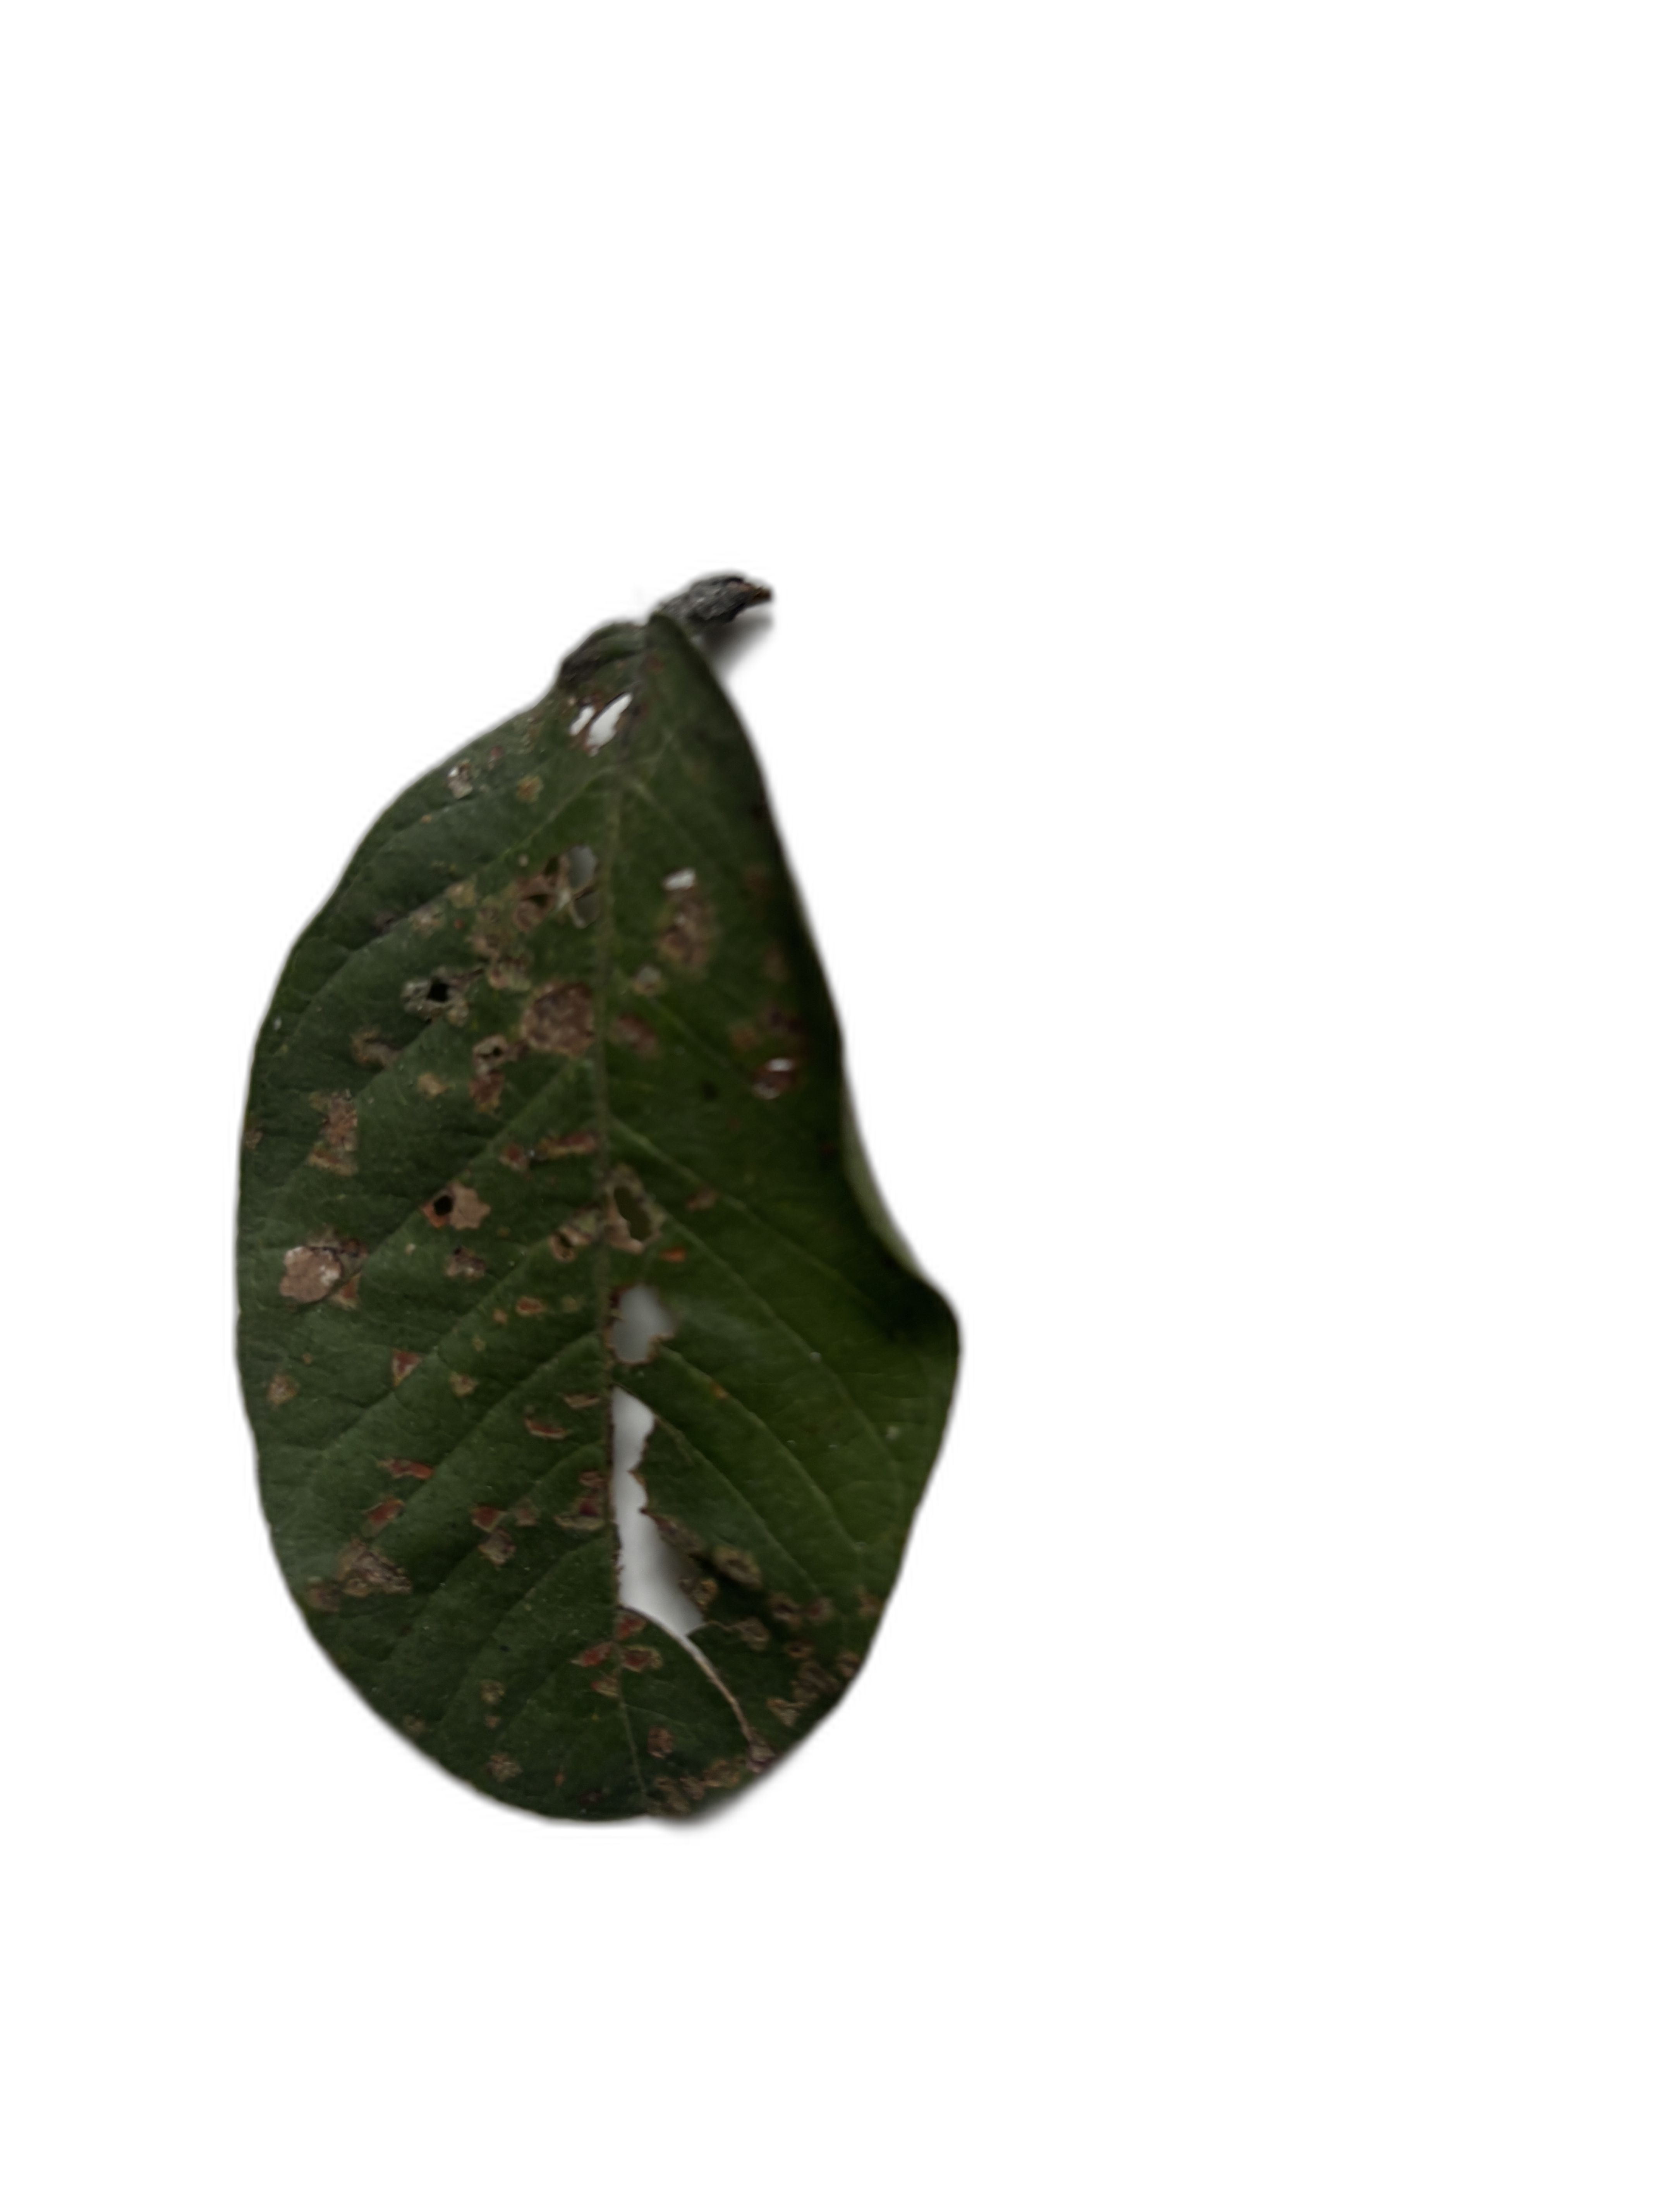
Plant part: leaf
Disease: Anthracnose